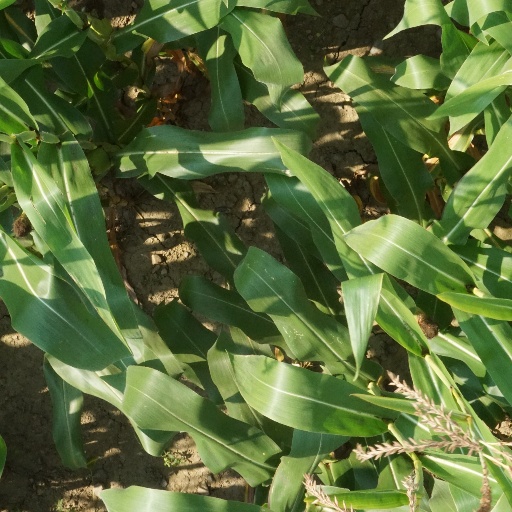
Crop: maize; corn